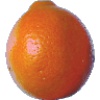
Label: Tangelo 1